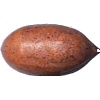
Label: nut_pecan